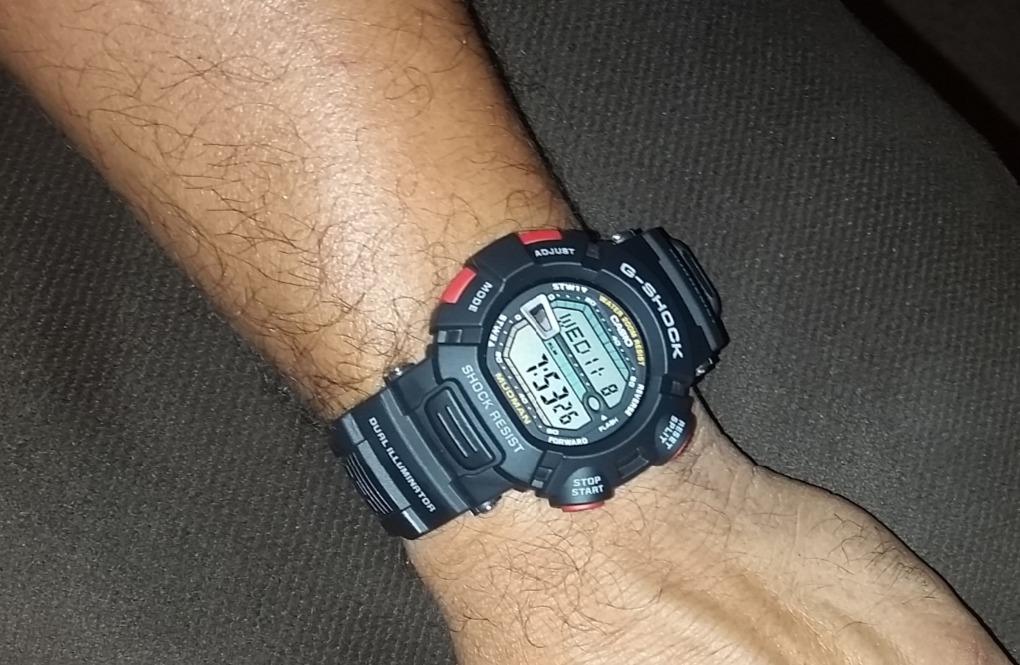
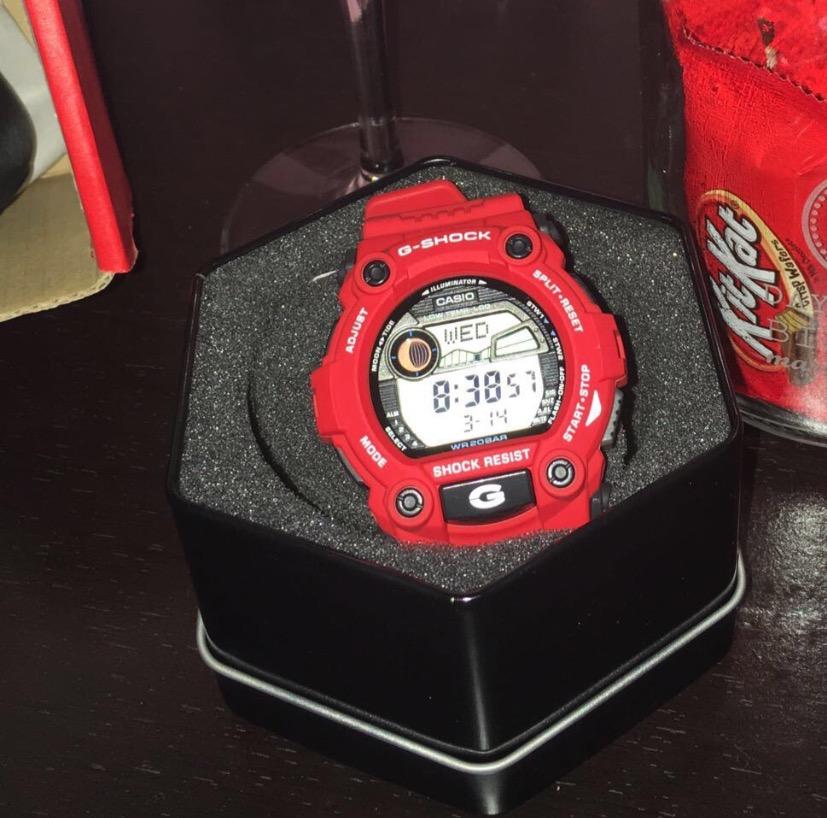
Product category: accessories_watch
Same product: no